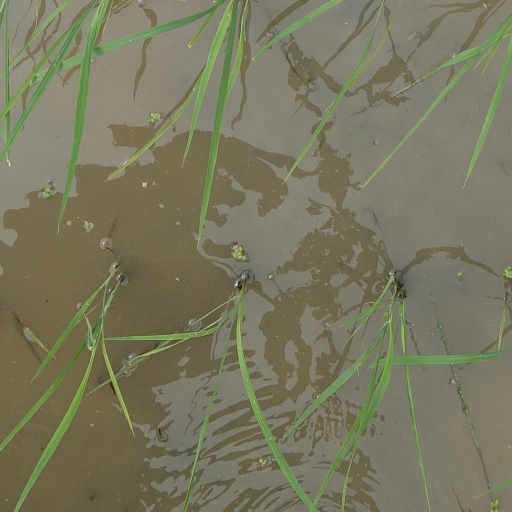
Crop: rice